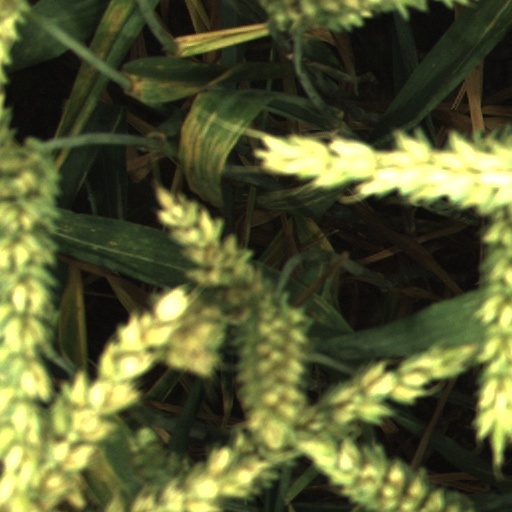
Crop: wheat